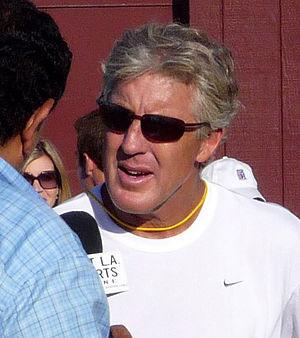
Les Seahawks de Seattle sont une franchise de football américain de la National Football League située à Seattle, dans l'État de Washington au nord-ouest des États-Unis. La franchise fut fondée en 1976 comme une équipe d'expansion, en même temps que les Buccaneers de Tampa Bay, au sein de la National Football Conference avant d'être reversés en American Football Conference l'année suivante. Ils jouent à nouveau au sein de la division ouest de la NFC depuis 2001 avec les 49ers de San Francisco, les Cardinals de l'Arizona et les Rams de Los Angeles.
"Peter Clay ""Pete"" Carroll est un entraîneur de football américain en National Football League, actuellement sous contrat avec les Seahawks de Seattle.